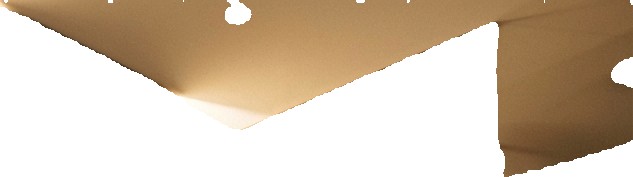
Surface category: ceiling